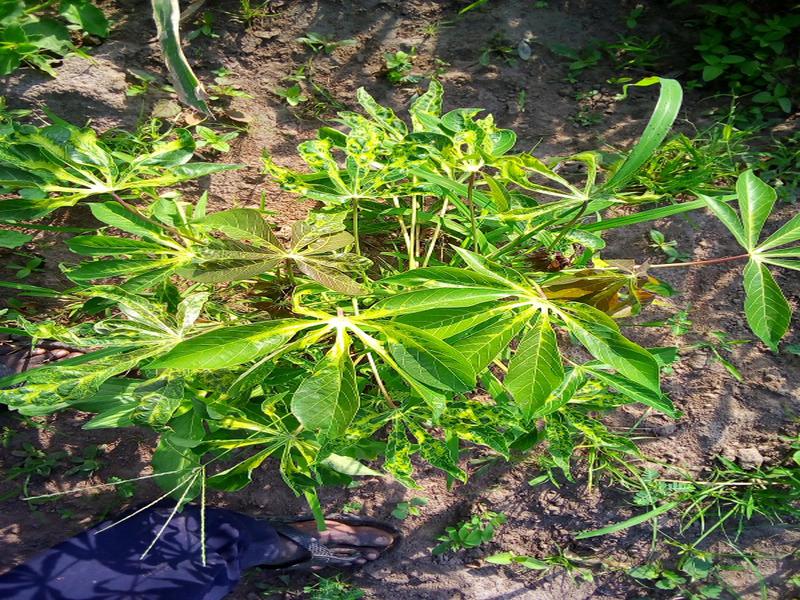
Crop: cassava
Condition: mosaic_disease